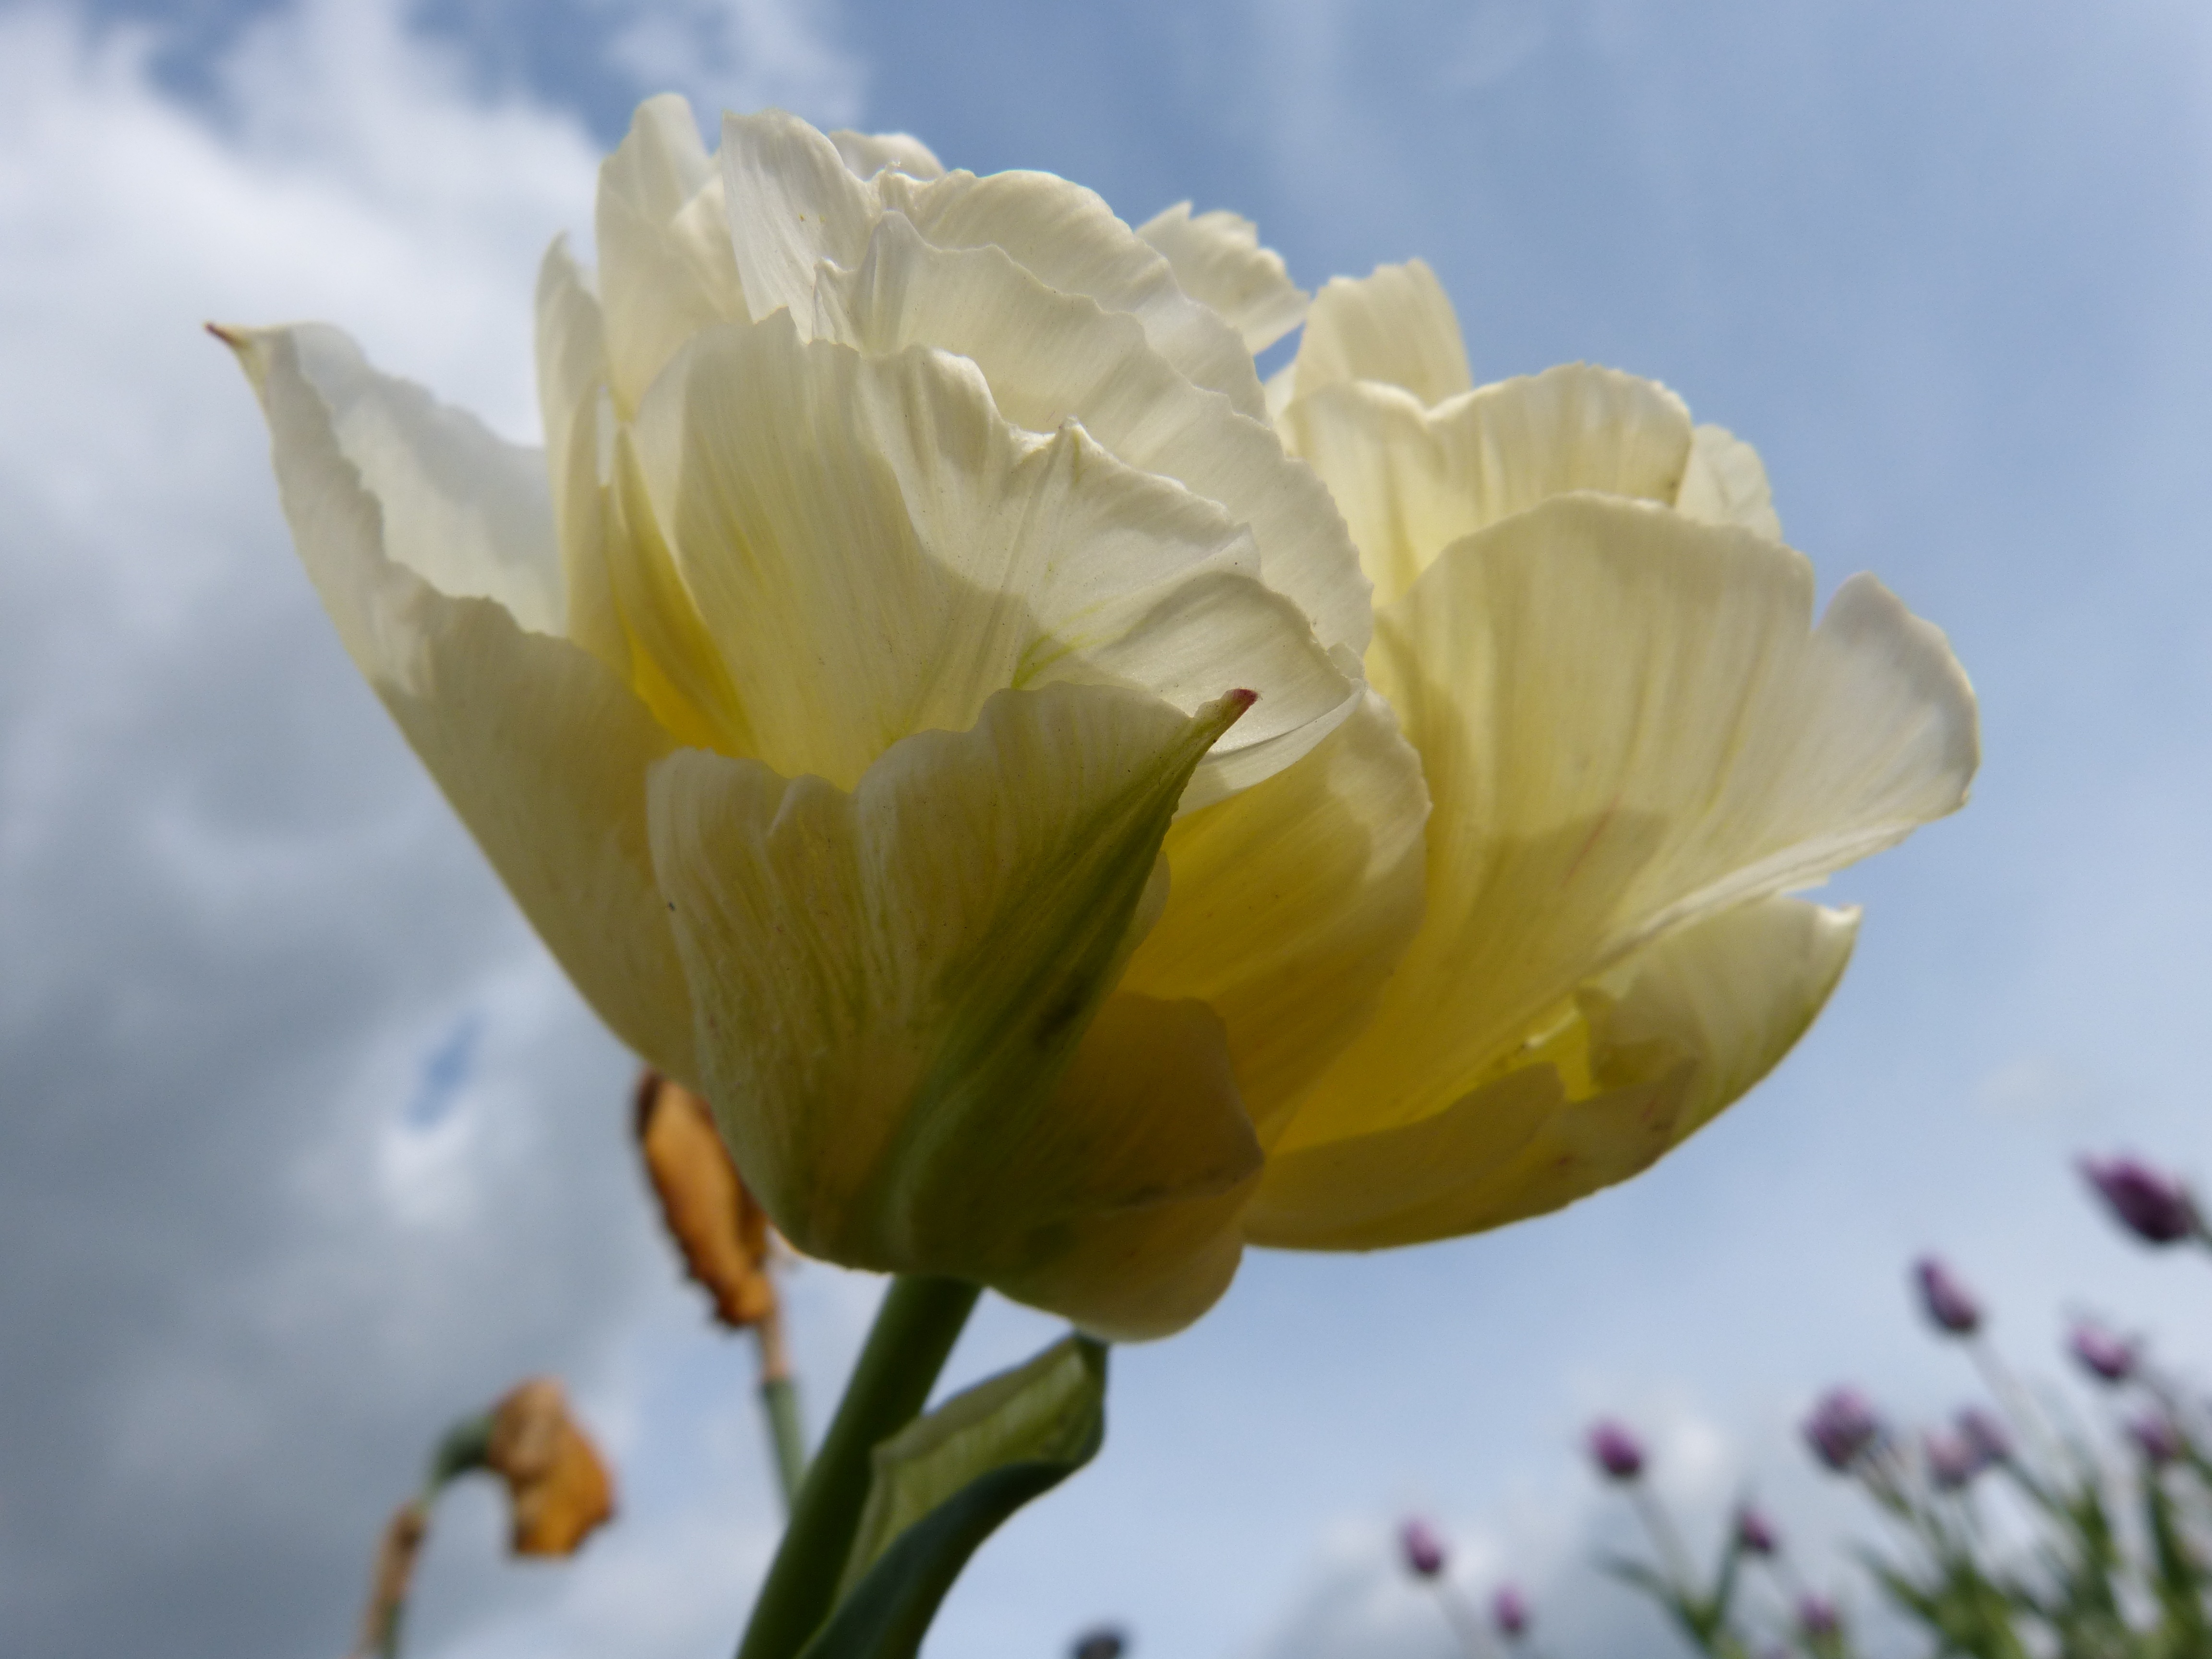
nature, blossom, plant, sky, white, flower, petal, bloom, perspective, tulip, botany, yellow, flora, wildflower, close up, crocus, macro photography, flowering plant, plant stem, land plant, tuberous plant, full tulip